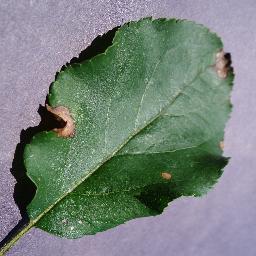
Label: Apple___Black_rot